The San Pedro Beach Bums

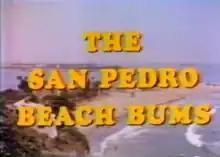
Title card.

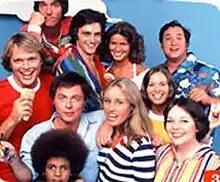
The cast.

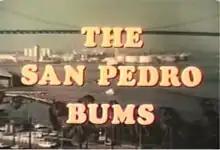
Title card for "The San Pedro Bums", pilot for "The San Pedro Beach Bums".

The San Pedro Beach Bums is a 1977 American sitcom that aired on ABC. It is about five carefree, young men living together on a houseboat in San Pedro, California. The pilot, titled The San Pedro Bums, originally aired on May 13, 1977. The main series aired from September 19 to December 19, 1977.